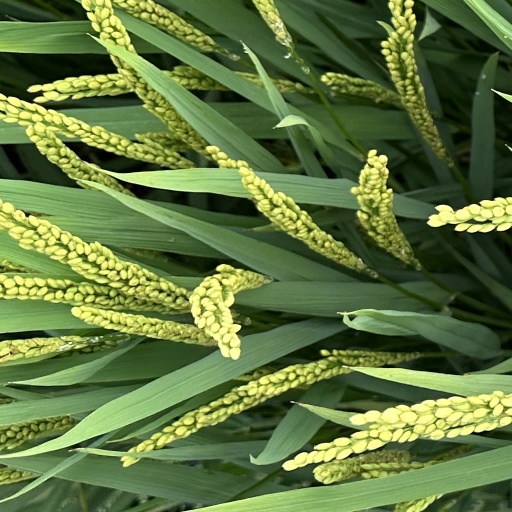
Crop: rice